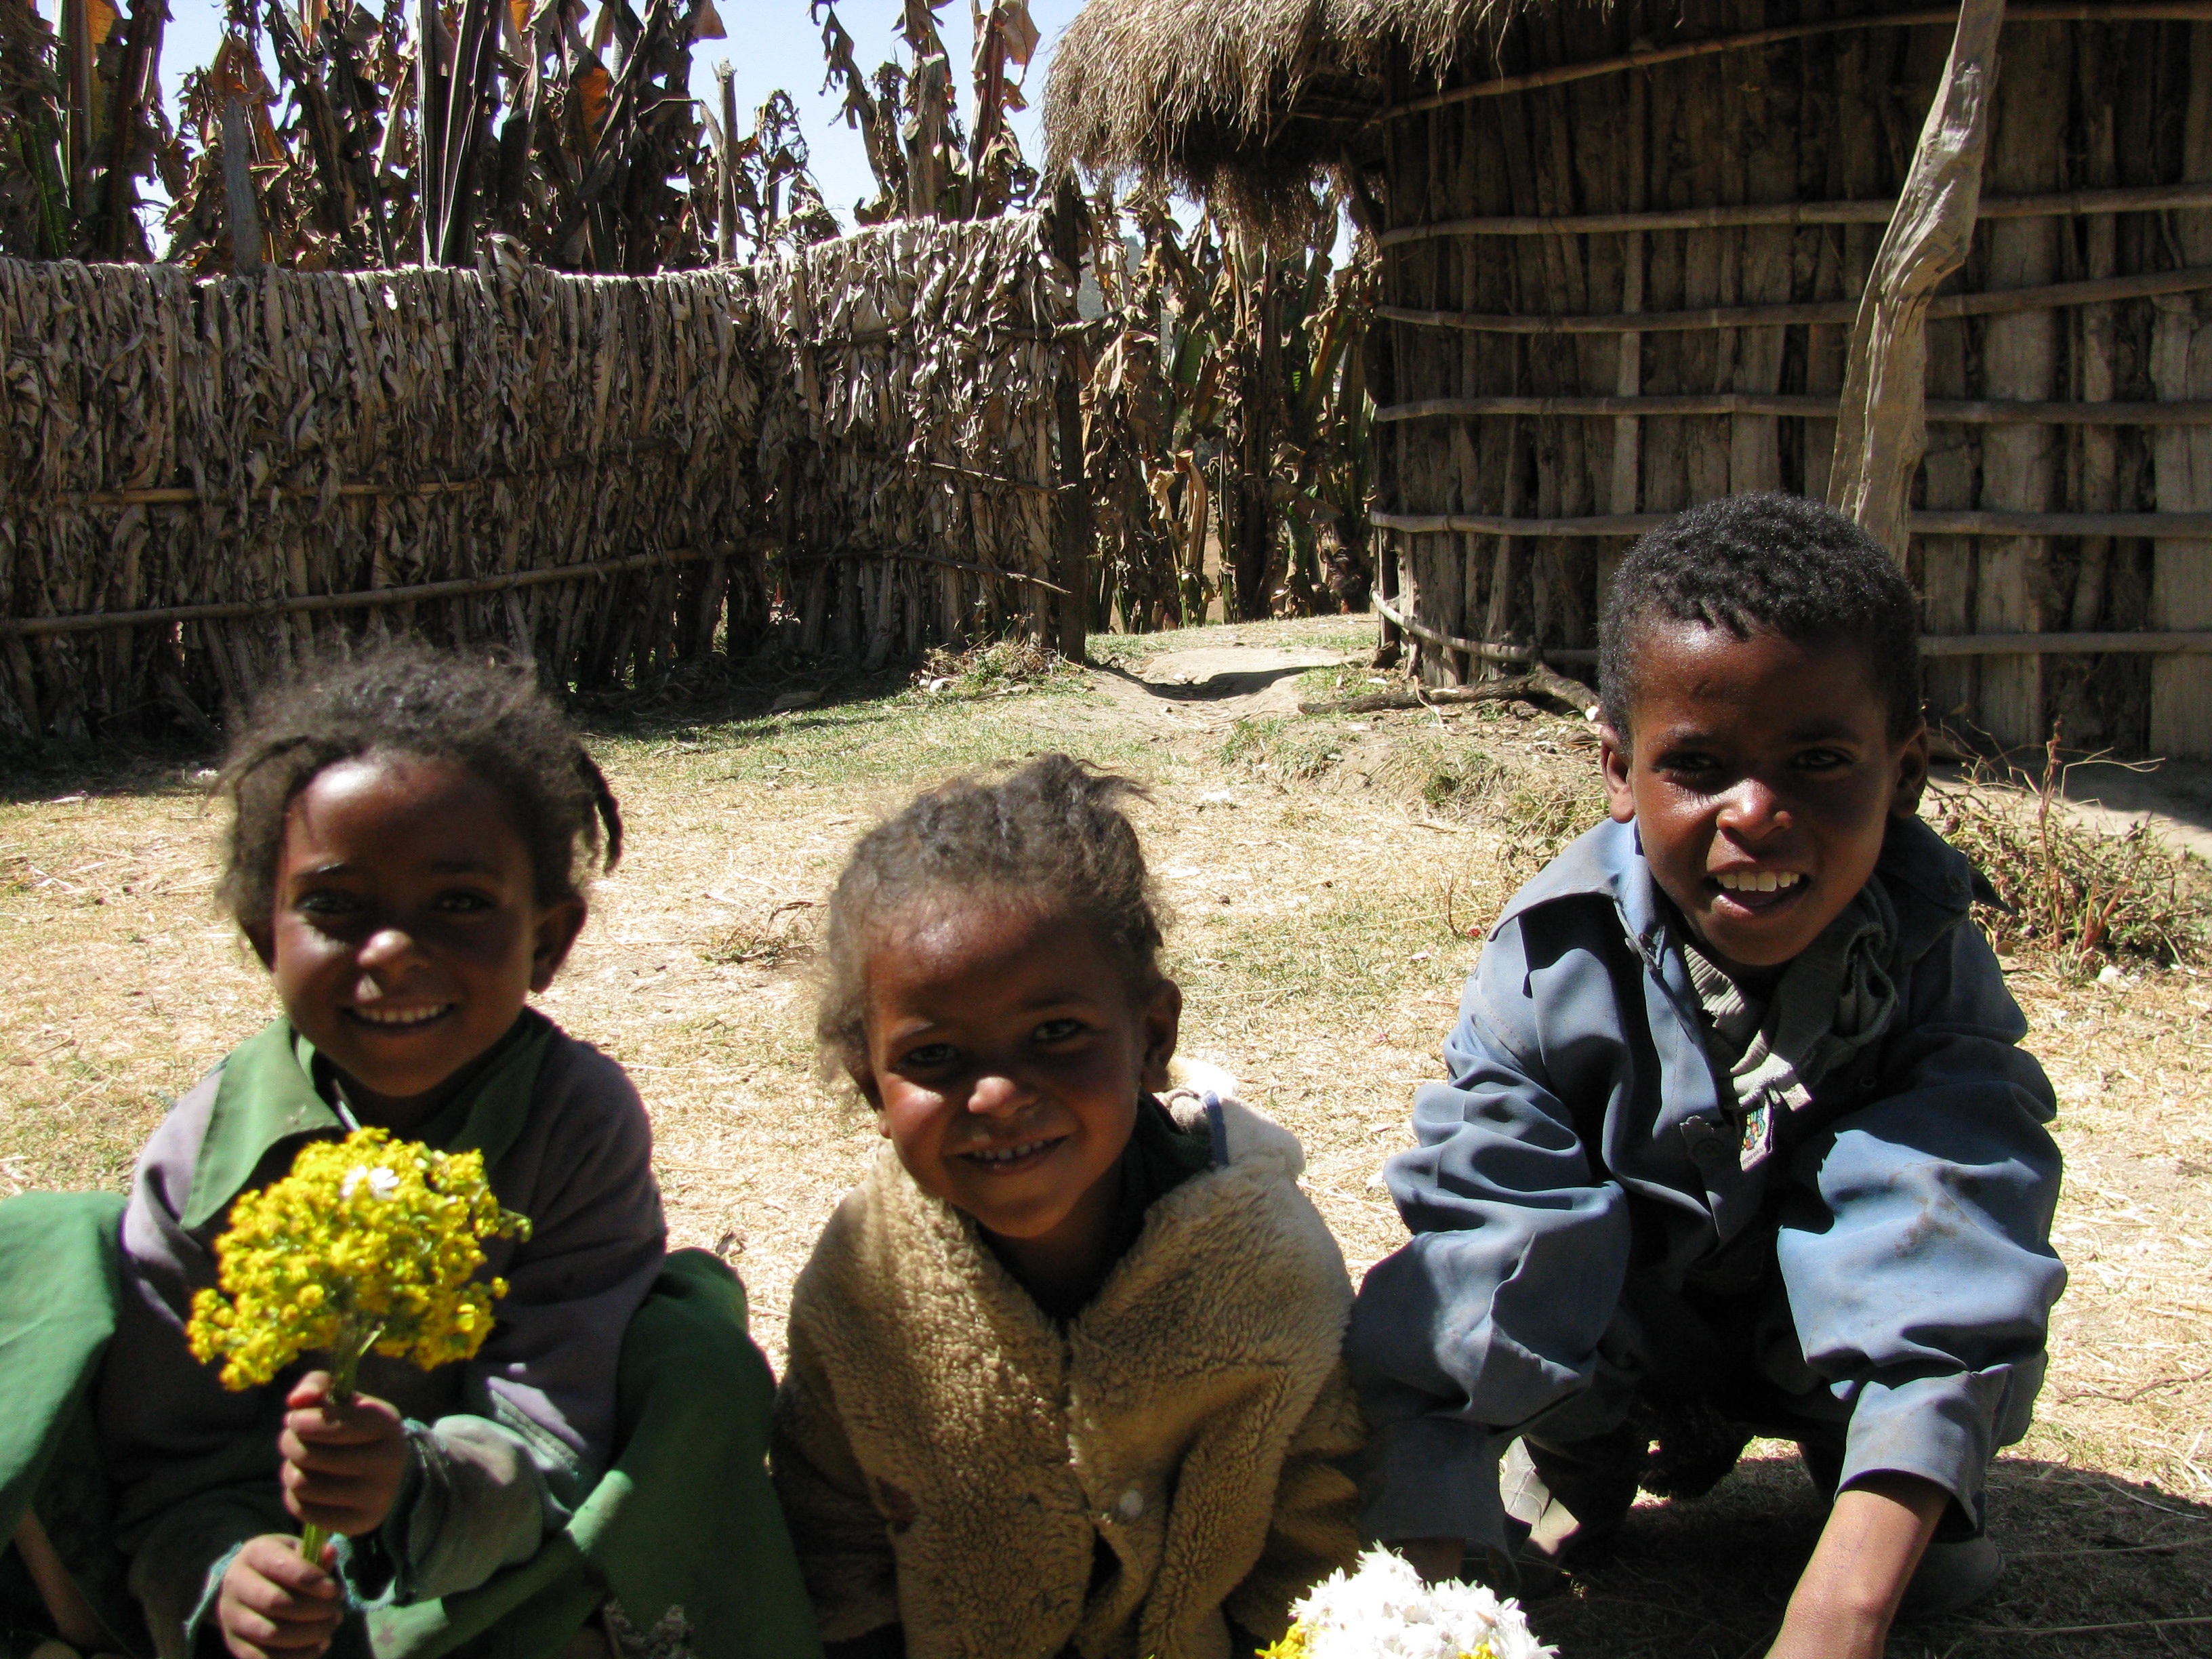
person, people, kid, village, community, africa, child, life, family, children, ethiopia, ethiopia village, african children